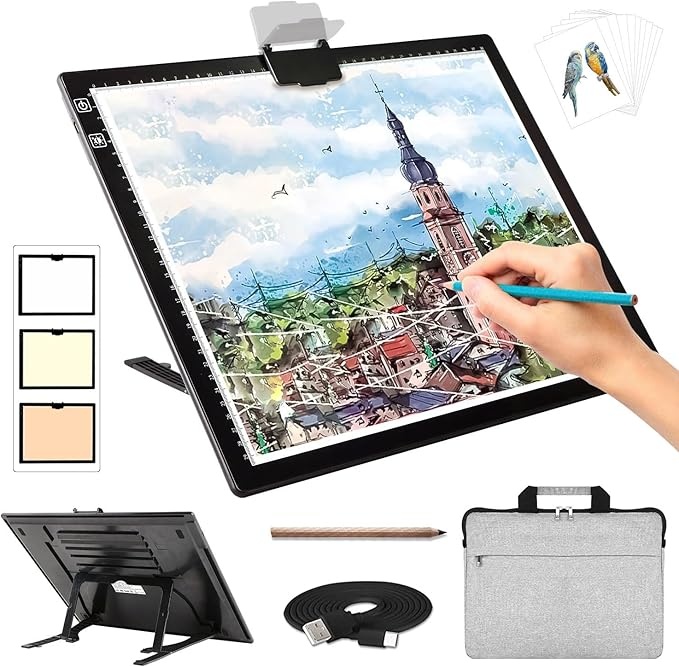
Rechargeable A3 Light Pad for Diamond Painting with Padded Case,Light Board with Stand,3 Colors Stepless Dimmable and 6 Levels of Brightness Light Box for tracing,Drawing,Sketching,Animation
About This 【Padded Case,Built-in Foldable Stand and Magnetic Clip】The interior of the carry bag is padded and has soft,anti-scratch fabric to help protect the screen and make it more durable.Built-in Foldable Stand is hidden on the back of the light box and is adjustable at 6 angles to help you correct your posture and reduce neck,back and eye fatigue.This allows you to always have a comfortable viewing angle while working.The top magnet clip is designed to easily hold paper and diamond painting canvas. [USB-C Powered and Battery Powered] The A3 rechargeable LED light pad contains a 2500mAh lithium battery, which can work for about 5 hours after 2 hours of charging, allowing you to enjoy the convenience of using it anytime, anywhere. We use an upgraded Type-C port that is more sturdy and stable to maintain stable charging. Comes with a 6-foot (1.8 m) cable that conveniently plugs into your laptop, power bank, USB adapter, and more. Applicable to both battery mode and charging mode. [Three Color Temperature&Stepless Dimming] The A3 diamond art light board can achieve 0-100% stepless brightness control and has a memory function.Smooth touch controls let you change the lighting mode to white,warm yellow,or warm white.Each light mode has 6 brightness dimming options.long press the touch button to change the brightness steplessly.6500K color temperature,bright enough,even light,not dazzling,adaptable to artistic works in different environments.No more eye fatigue when painting. 【Widely Used & Best Gift】A3 diamond art light board is large enough,measures 16.73 "x 13.5 "(42.5cm x 34.3cm), with a visible working area of 15.35 "x 11.89 "(39cm x 30.2cm).thin and easy to carry. Suitable for diamond painting,weeding vinyl.It's also great for sketching and painting, stenciling, 2D animation, calligraphy, embossing, scrapbooking, tattoo transfers,streaming, sewing projects, stained glass, quilting,and more.Best gift for Christmas, birthday or other holidays. 【Satisfaction Guaranteed Warranty】You can get 1*A3 light board, 1* carry bag,1* Type-C Charging Cable(1.8m), 1* Pencil, 6* Drawing papers and 4* White papers.We proudly stand behind all of our products 100%, which is why we offer a full 1-year warranty. If for any reason you are not satisfied with your purchase, please contact us as our first goal is customer satisfaction and we are committed to providing you with satisfactory service. Overview Color : Black Material : A3 With Bag Black(Rechargeable) Brand : Zocelight Item Weight : 1.92 Kilograms Power Source : Battery Powered
Brand: Zocelight
Category: Arts & Entertainment > Hobbies & Creative Arts > Arts & Crafts > Art & Crafting Tools > Light Boxes